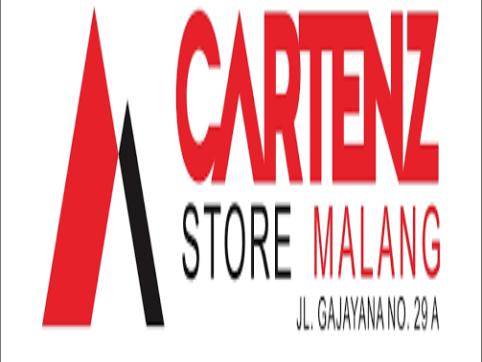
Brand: Cartenz
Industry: Others